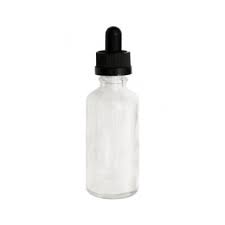
Label: glass